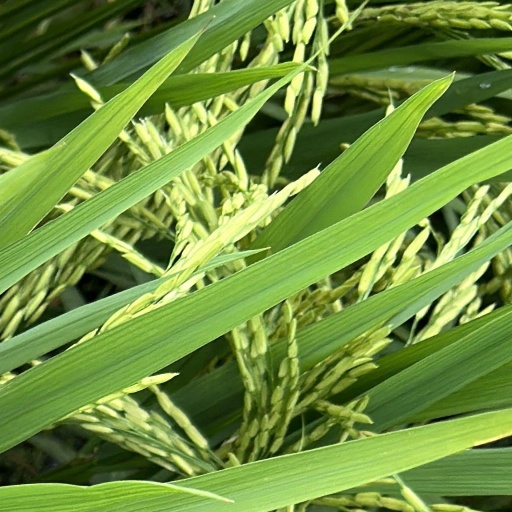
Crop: rice